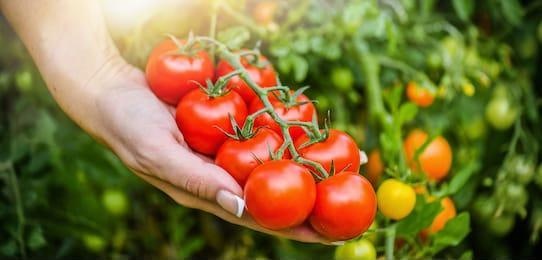
Label: tomato